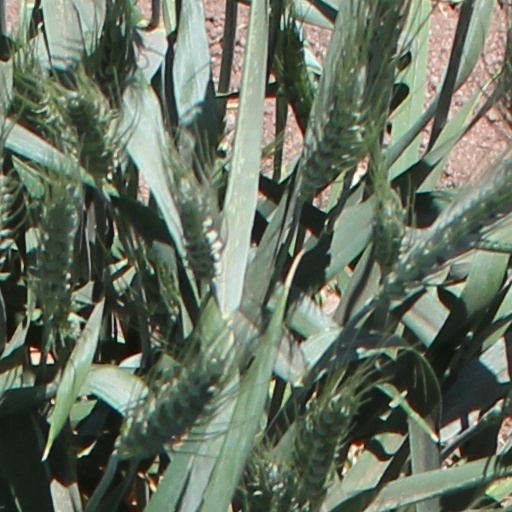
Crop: wheat